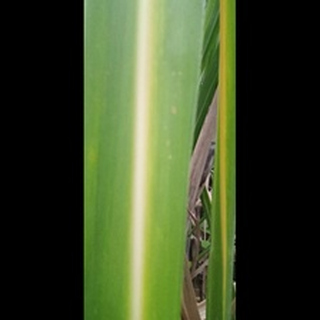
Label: sugarcane_yellow_leaf_disease